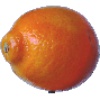
Label: Tangelo 1